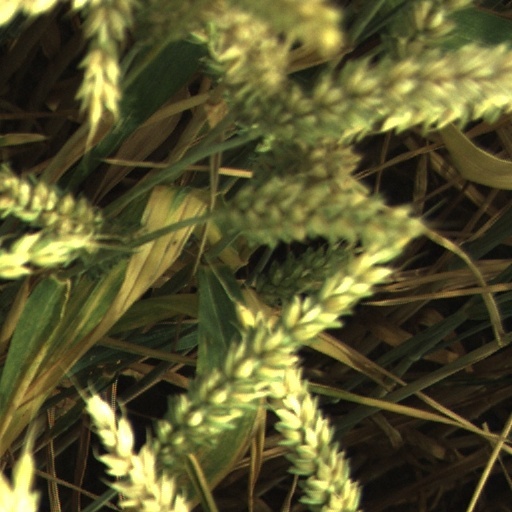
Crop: wheat